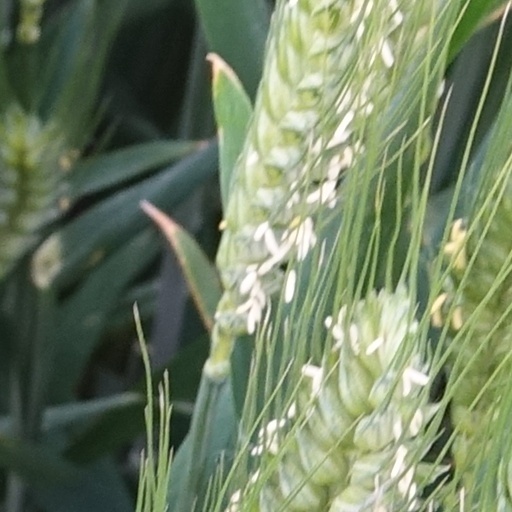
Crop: wheat